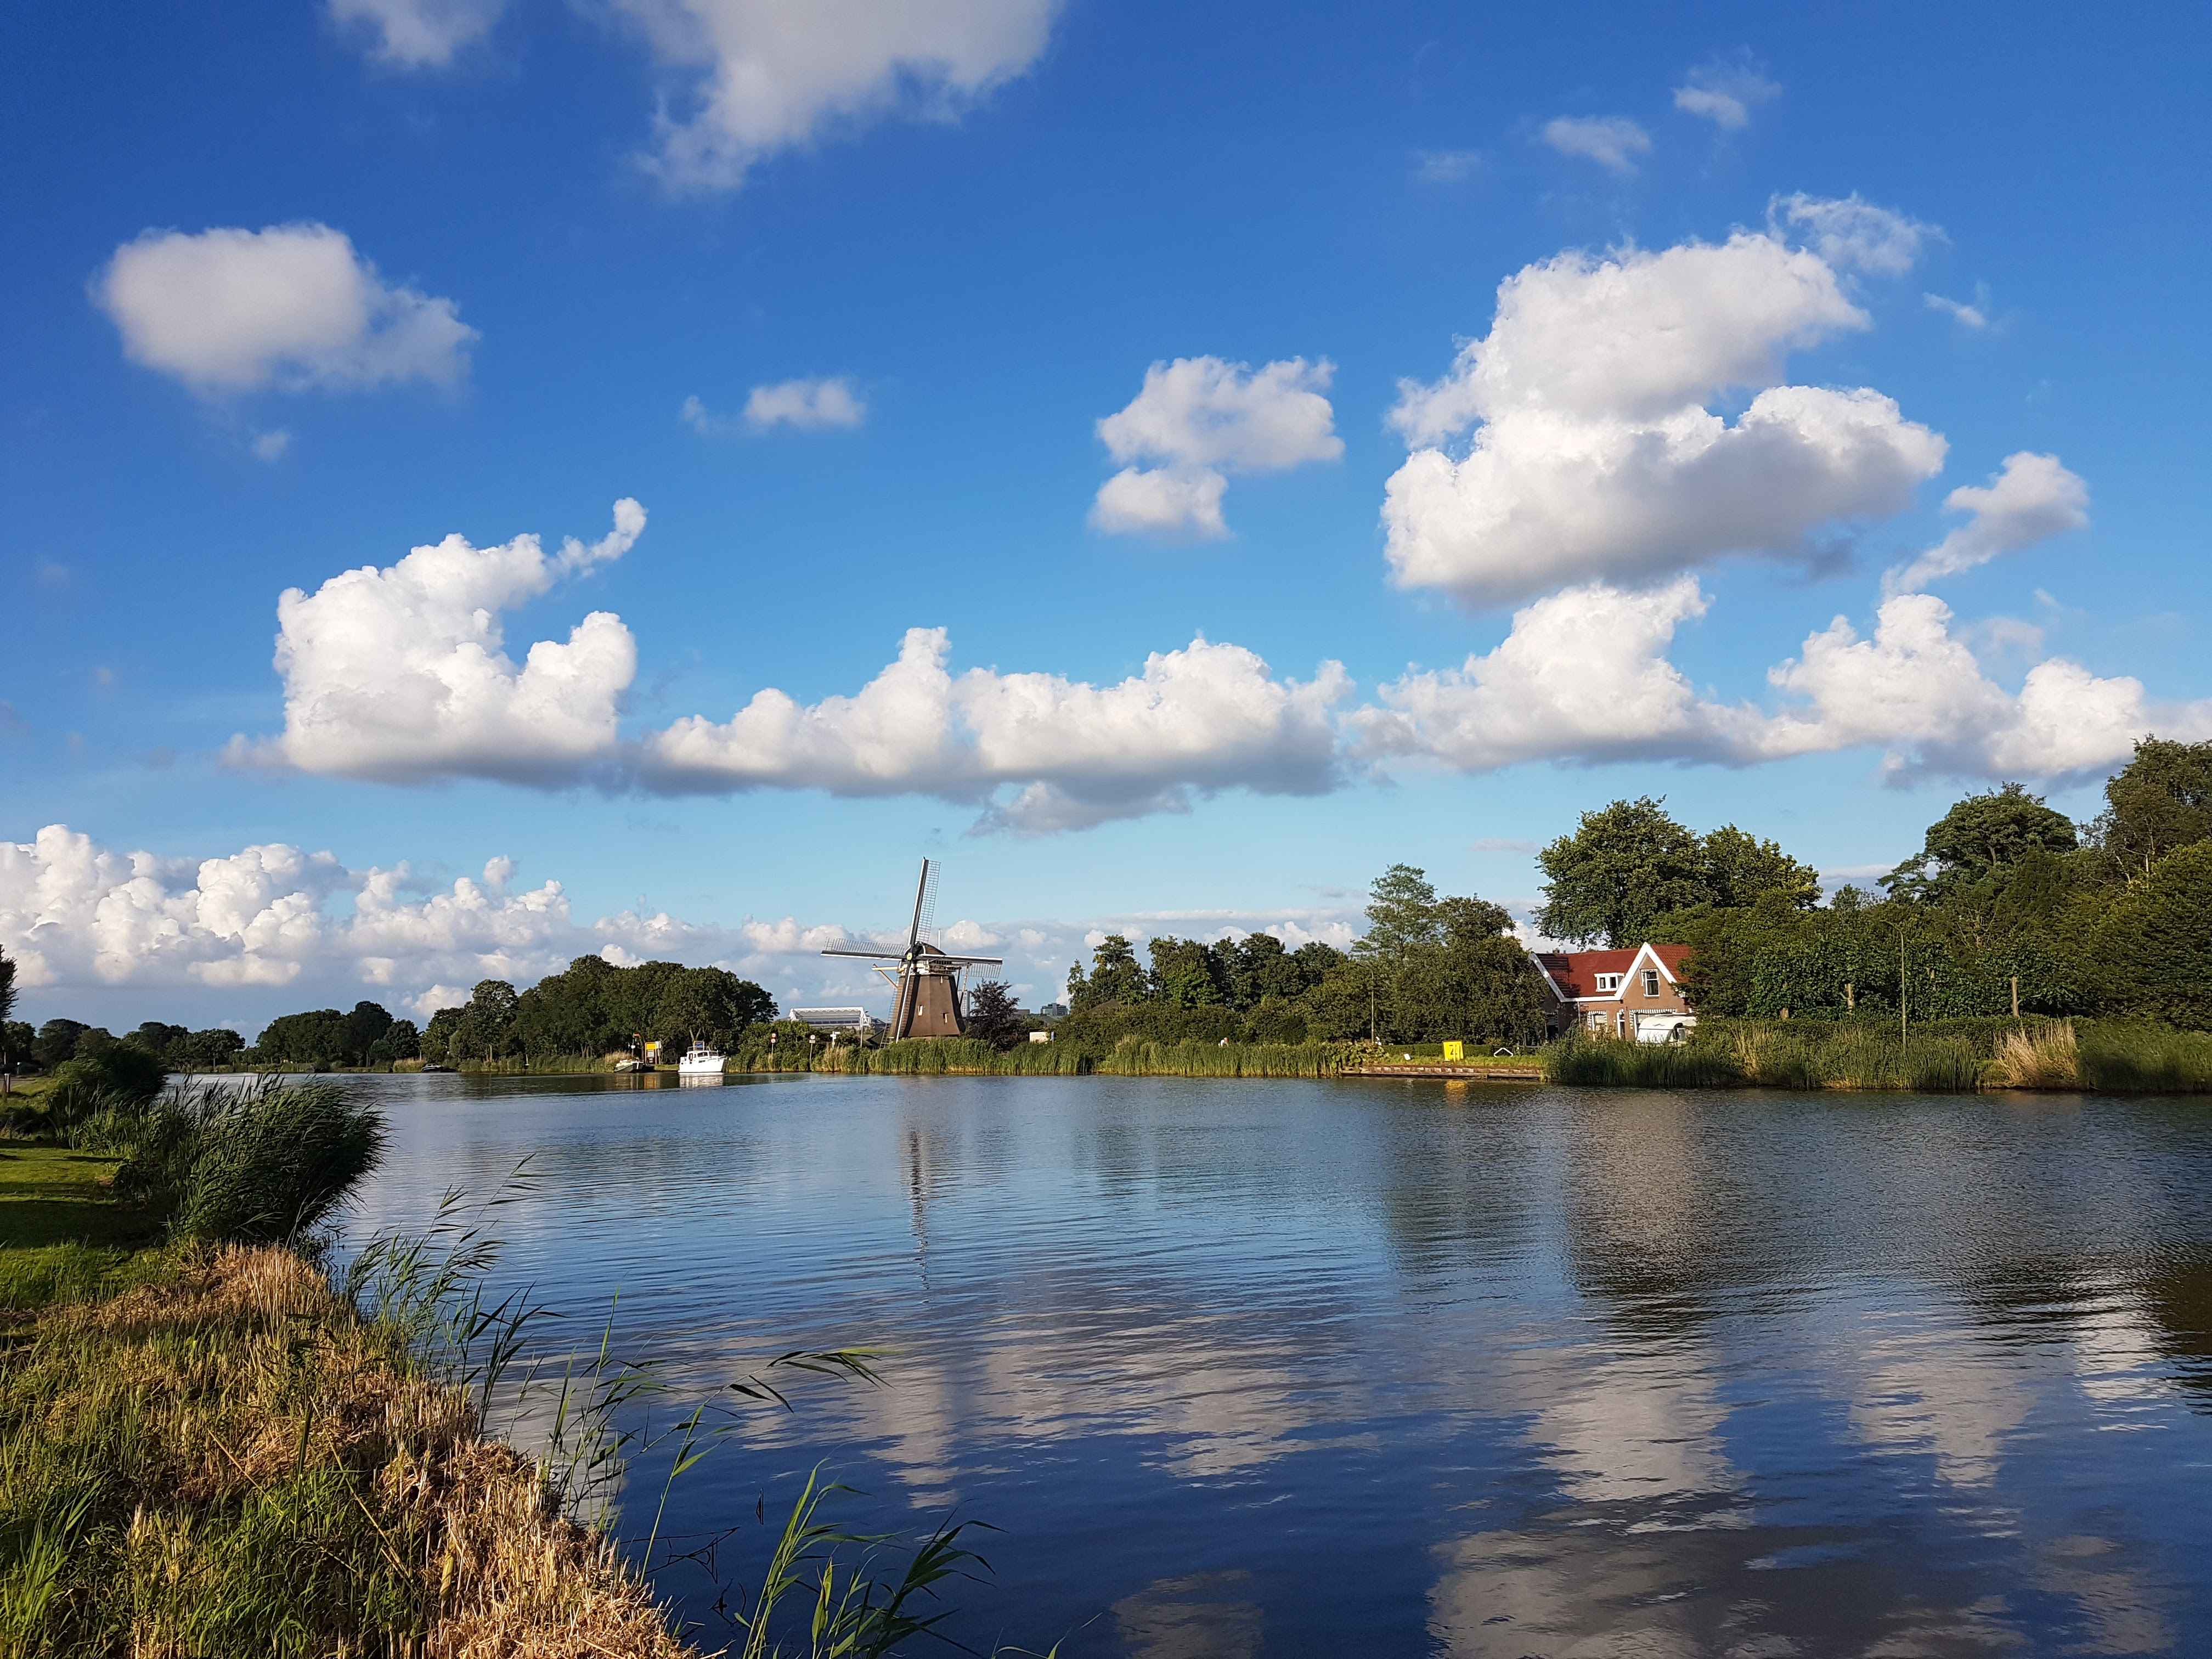
landscape, sea, tree, water, nature, cloud, sky, lake, river, pond, reflection, reservoir, waterway, body of water, blue sky, amsterdam, amstel, rural area, meteorological phenomenon